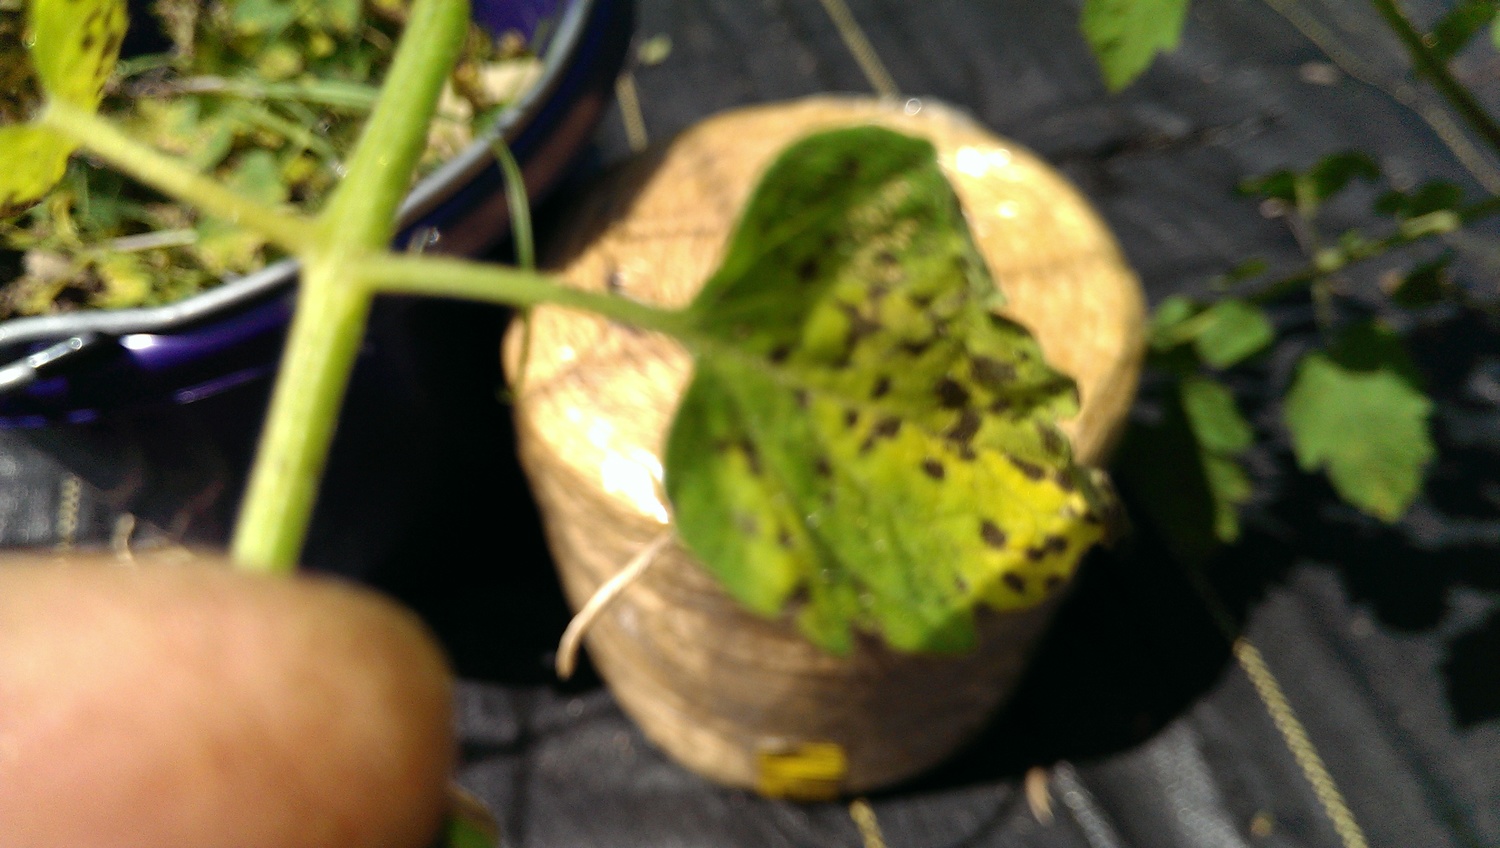
Labels: Tomato Septoria leaf spot